Geography of Brisbane

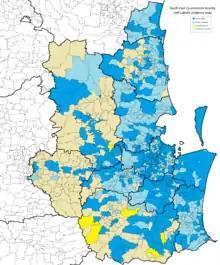
Map of South East Queensland localities and suburbs.

Brisbane is home to a larger number of plant, animal and insect species than any other capital city in Australia. This is primarily a result of the strong floral presence of the city, particularly in urban areas, contributing to the subtropical landscape and biodiversity. Both native and exotic species are common and a tree canopy covers 44% of the 1,338 square kilometre government area. This 'urban forest' stores an estimated 1.9 million tonnes of carbon, removing 1.45 million tonnes of carbon dioxide per year. This is the equivalent of 10% of the city's annual emissions. Moreover, the city's 2500 species of flora are home to more than 550 fauna vertebrate and many invertebrate species. Specifically, the area is home to the Australian magpie, the masked lapwing, torresian crow and noisy miner, all of whom have swooping tendencies and are irritants to residents of the city. Moreover, the Australian bush turkey is a feature of the city's fauna, preying on insects and grubs in woodland habitats and suburban gardens and spreading native flora vegetation through their faeces. This native bird contrasts the white ibis, an increasing public nuisance due to increasing populations living in the swampy, water-covered wetlands of Moreton Bay. Another feature of Brisbane's ecological landscape is the flying-fox, the largest flying mammal in the world. Often mistaken as bats, they are a nocturnal native species to Australia who are integral to the reproduction, regeneration and dispersal of plant seeds in the Brisbane catchment area. There are three species of flying-fox in Brisbane: the black flying-fox, little red flying-fox and grey-headed flying-fox.